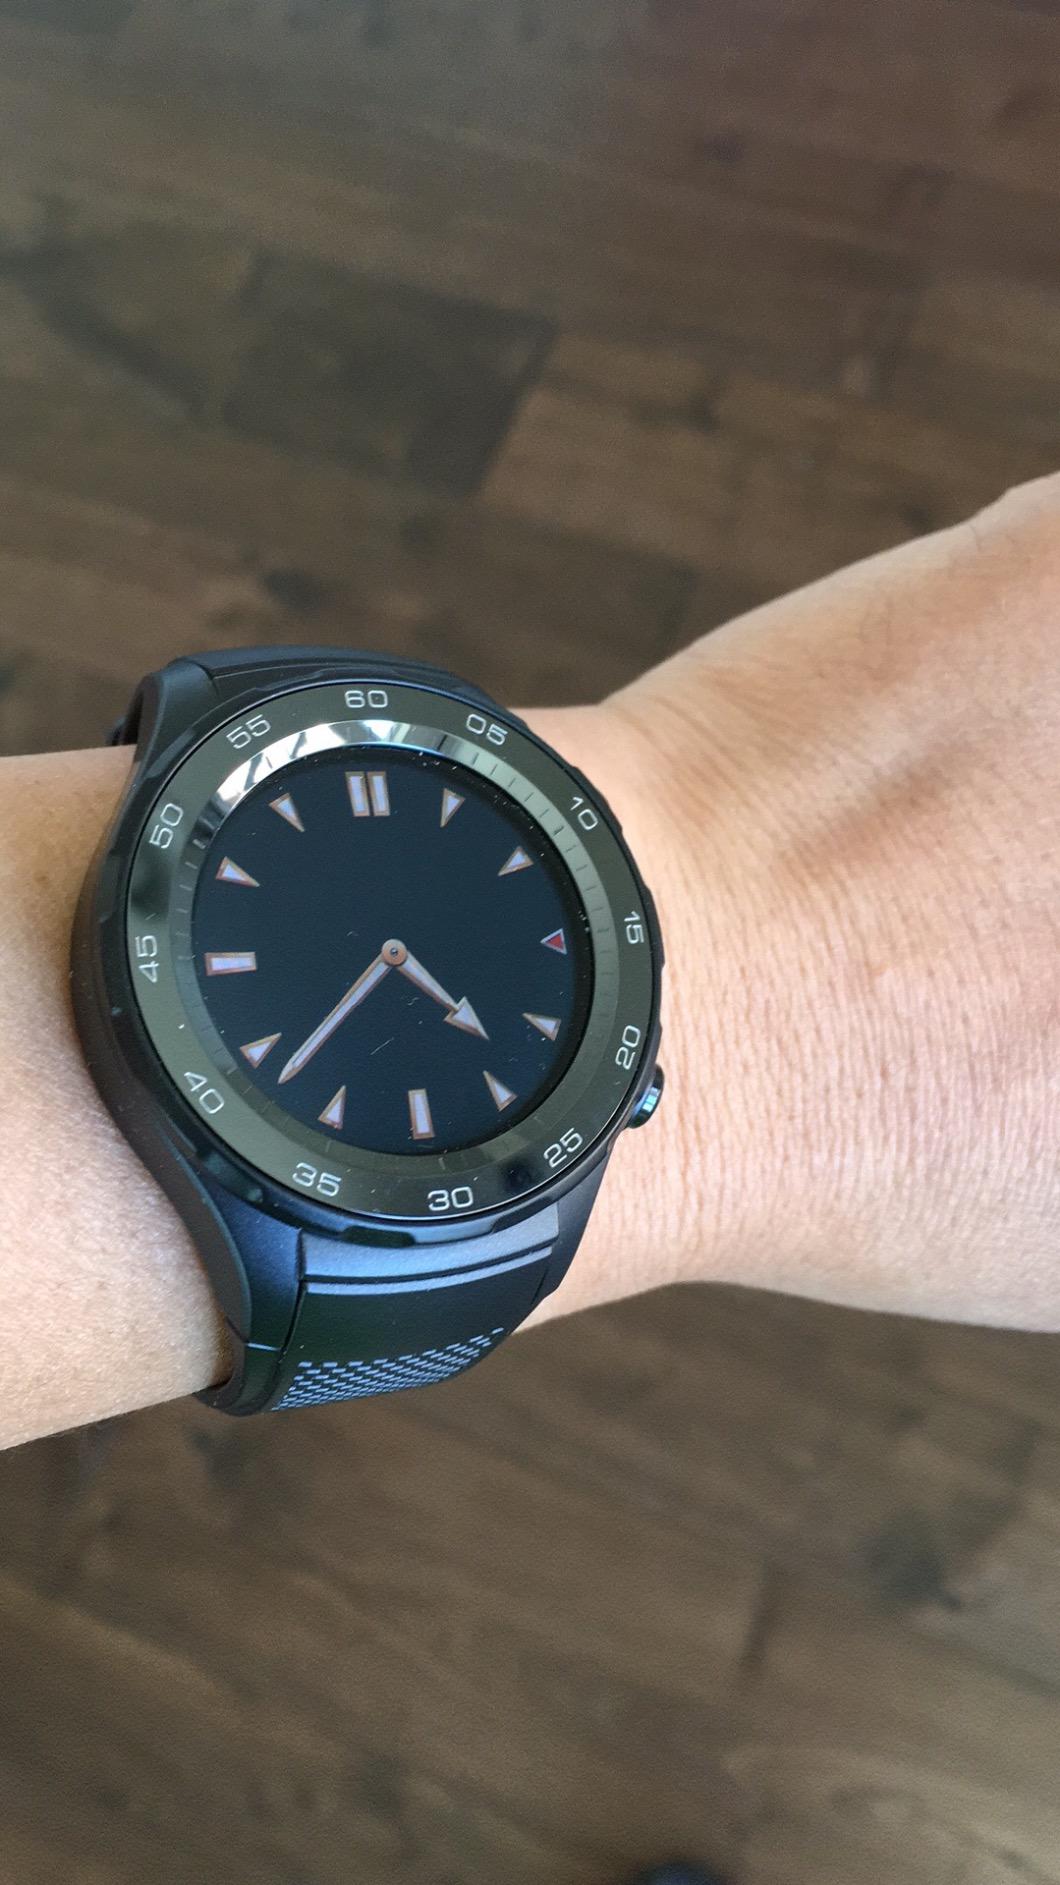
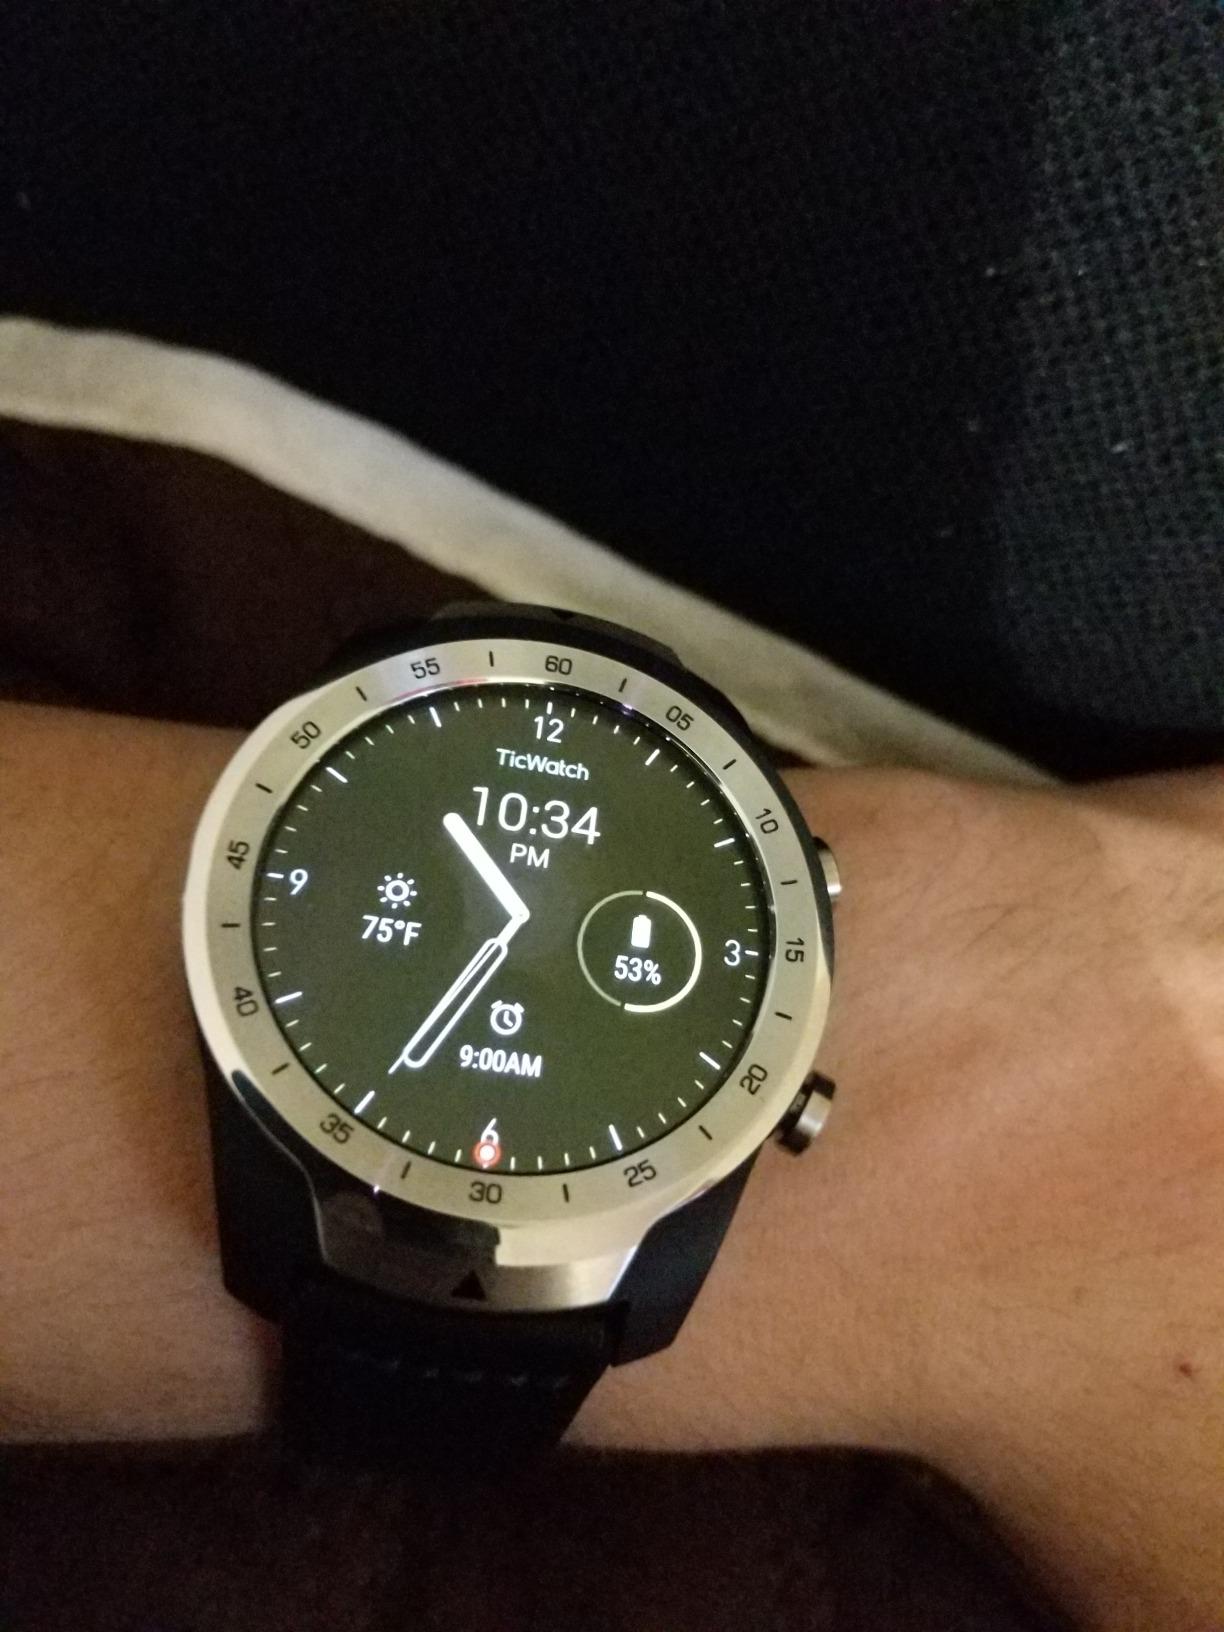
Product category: smartwatch
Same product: no